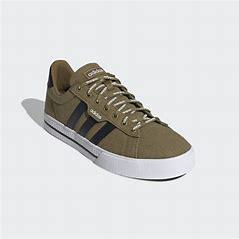
Brand: Adidas
Model: Daily 3